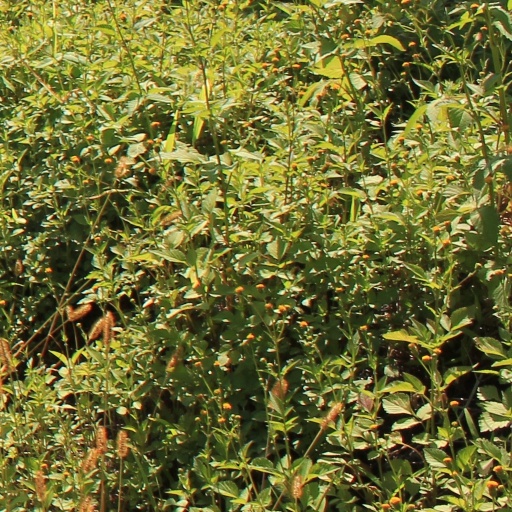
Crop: grape